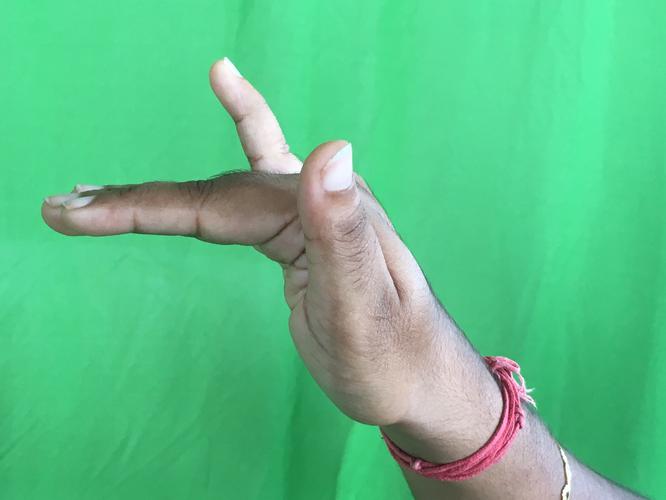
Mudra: Mrigasirsha
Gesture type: single_hand